Hob Fi Kafas El Itiham

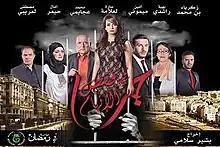

Love in the dock ("Hob Fi Kafas El Itiham") is an Algerian television soap opera directed by Bachir Sellami. Broadcast from 18 June to 16 July 2015, the show aired on the channel A3 on Télévision Algérienne. The show aired during Ramadan, the month of fasting and religious observance in Islam.